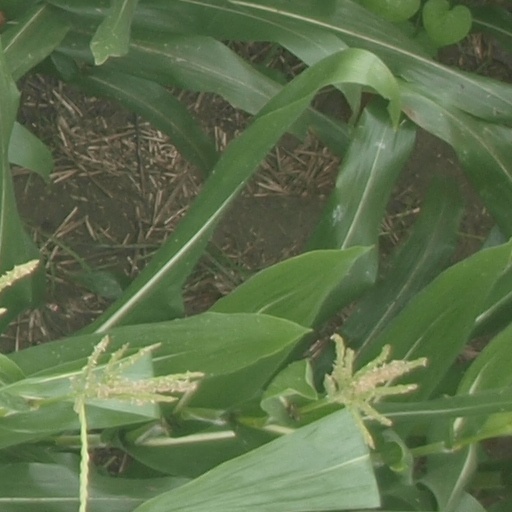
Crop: maize; corn